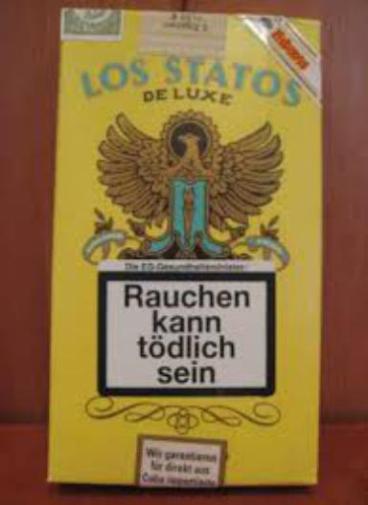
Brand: los statos de luxe
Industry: Necessities